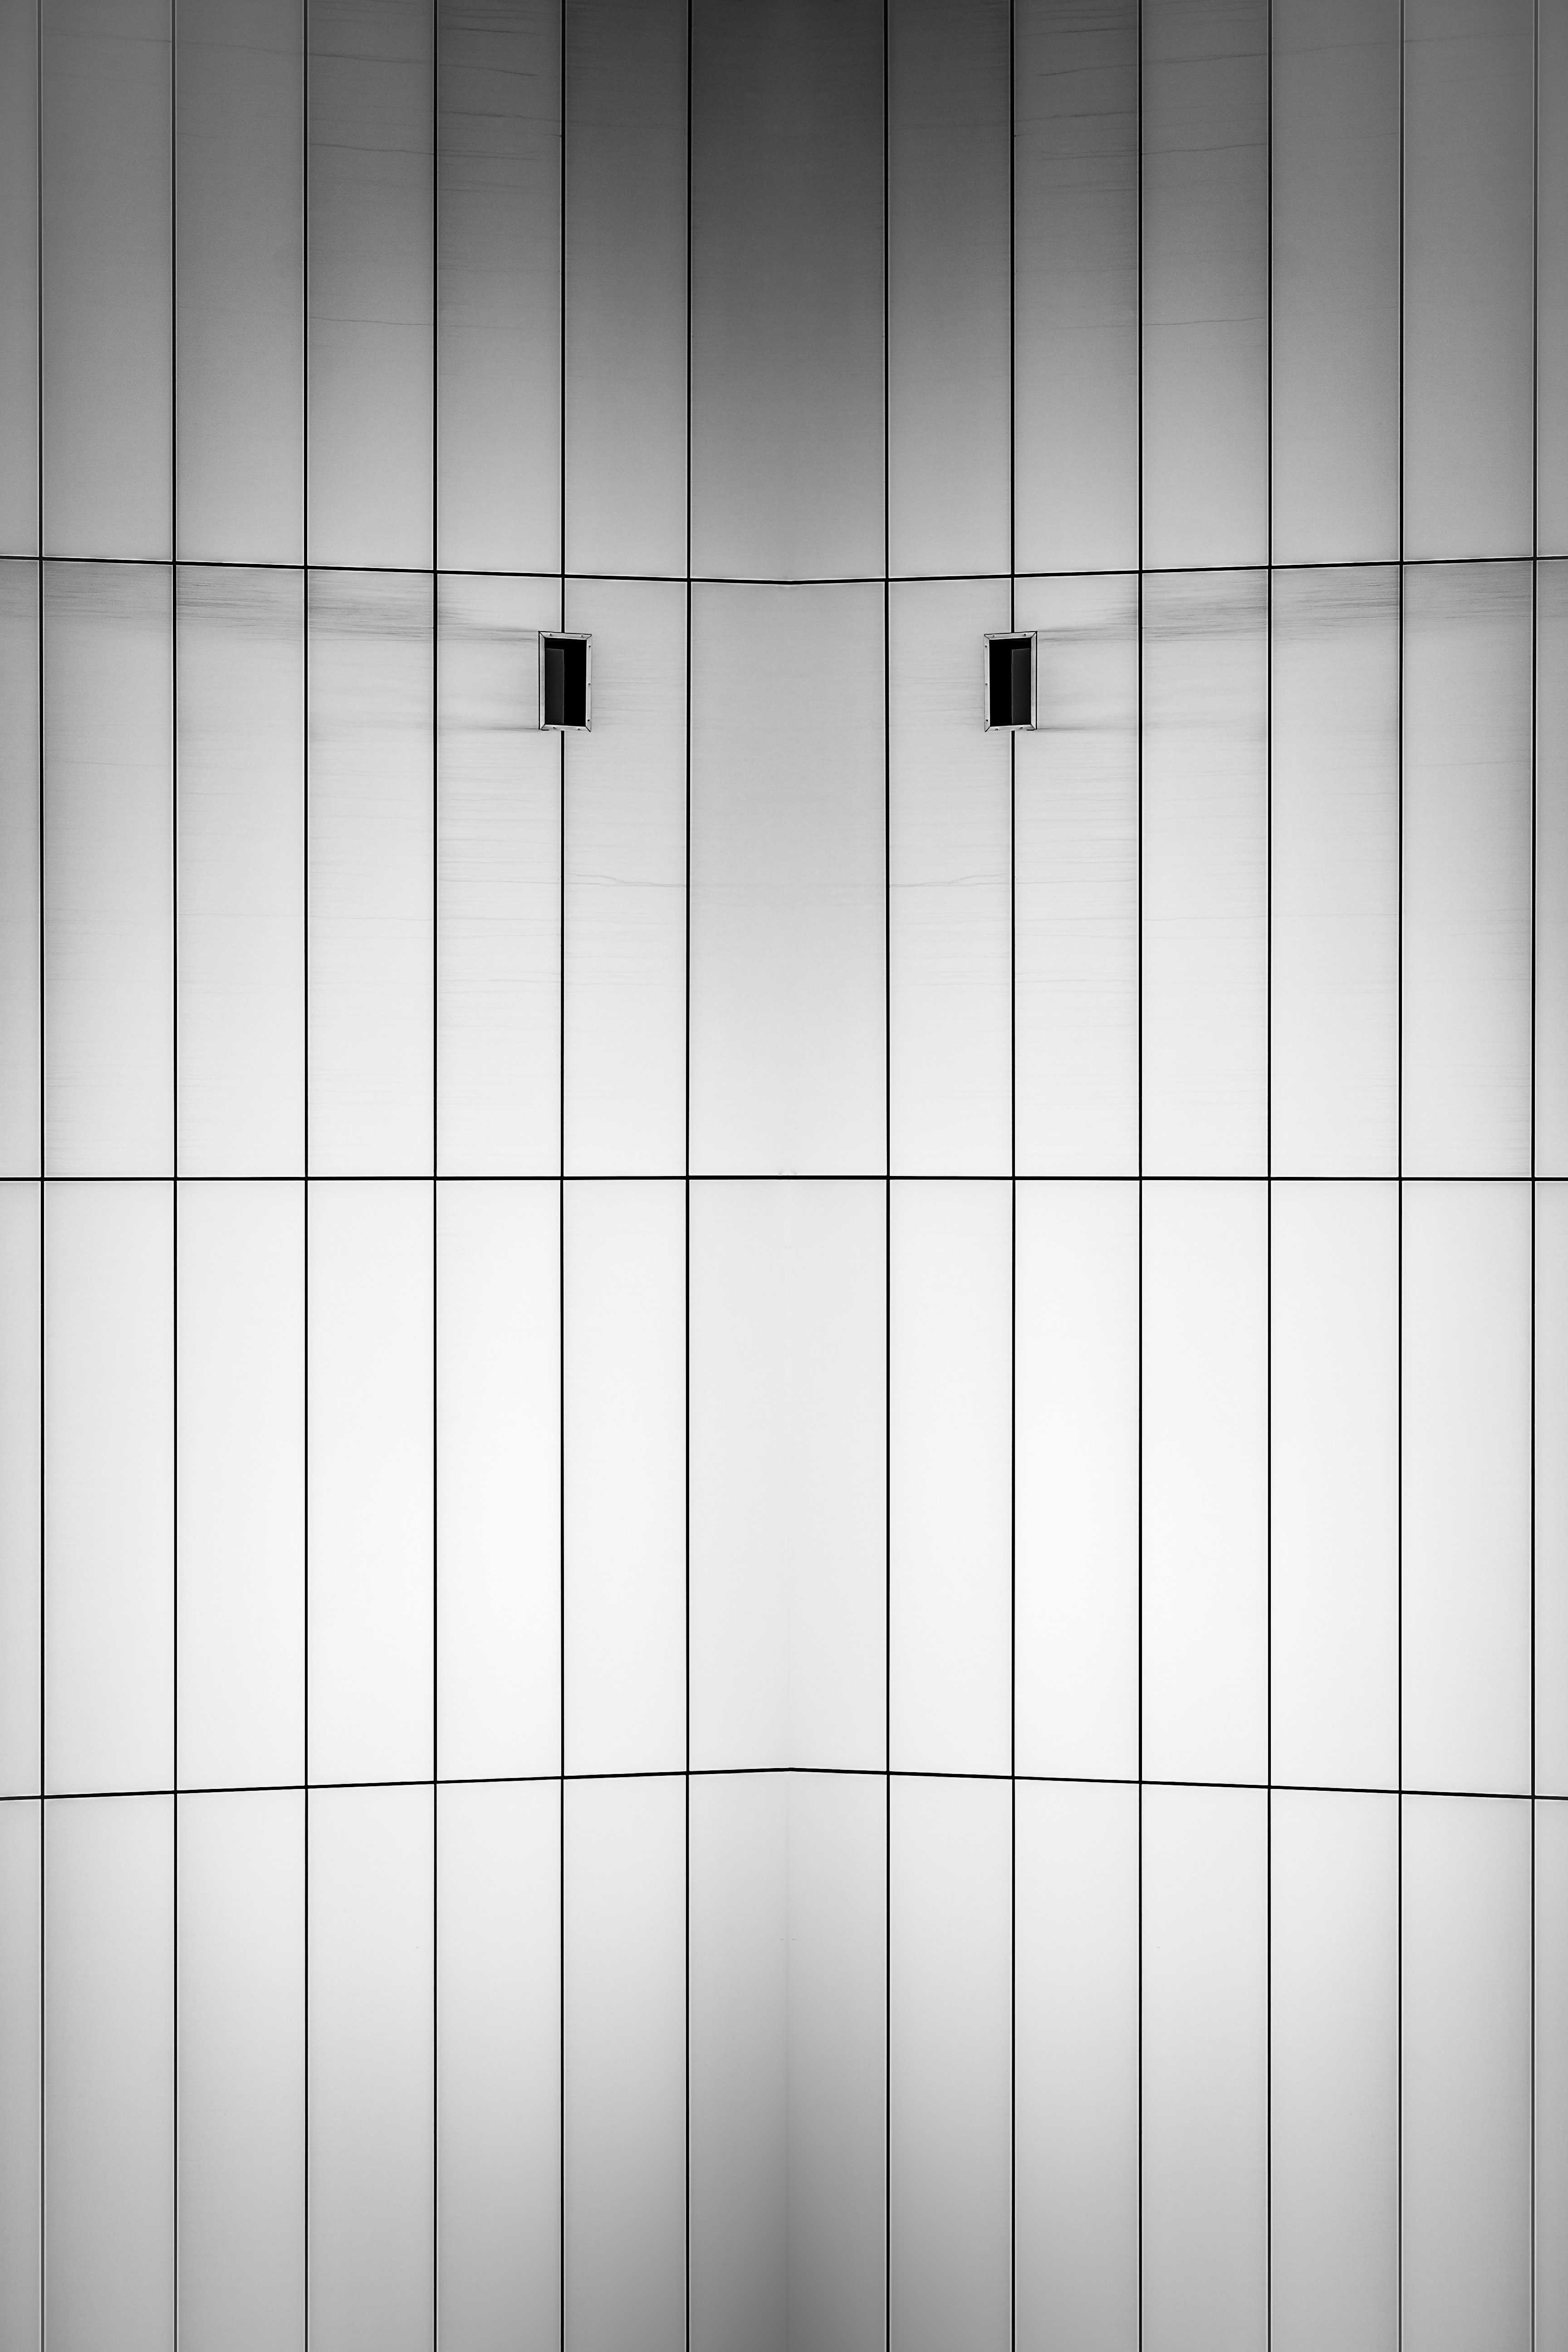
white, black, architecture, wall, line, door, black and white, room, monochrome, symmetry, furniture, rectangle, parallel, metal